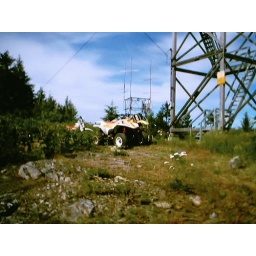
this pic taken at look out tower above my cabin on flag staff mountain close to bc canada